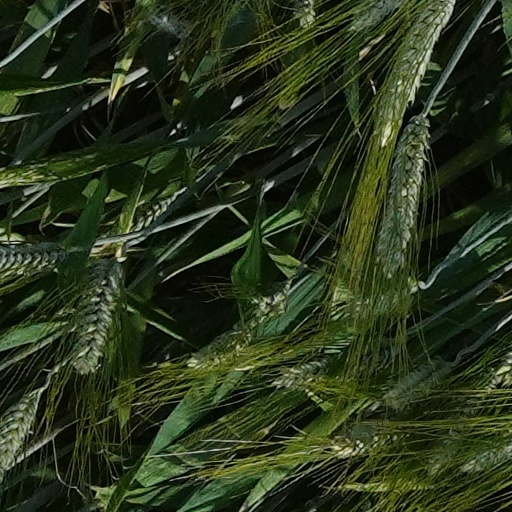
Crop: wheat